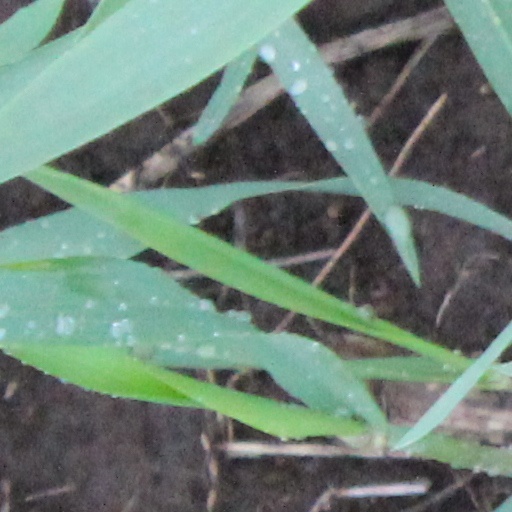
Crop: wheat